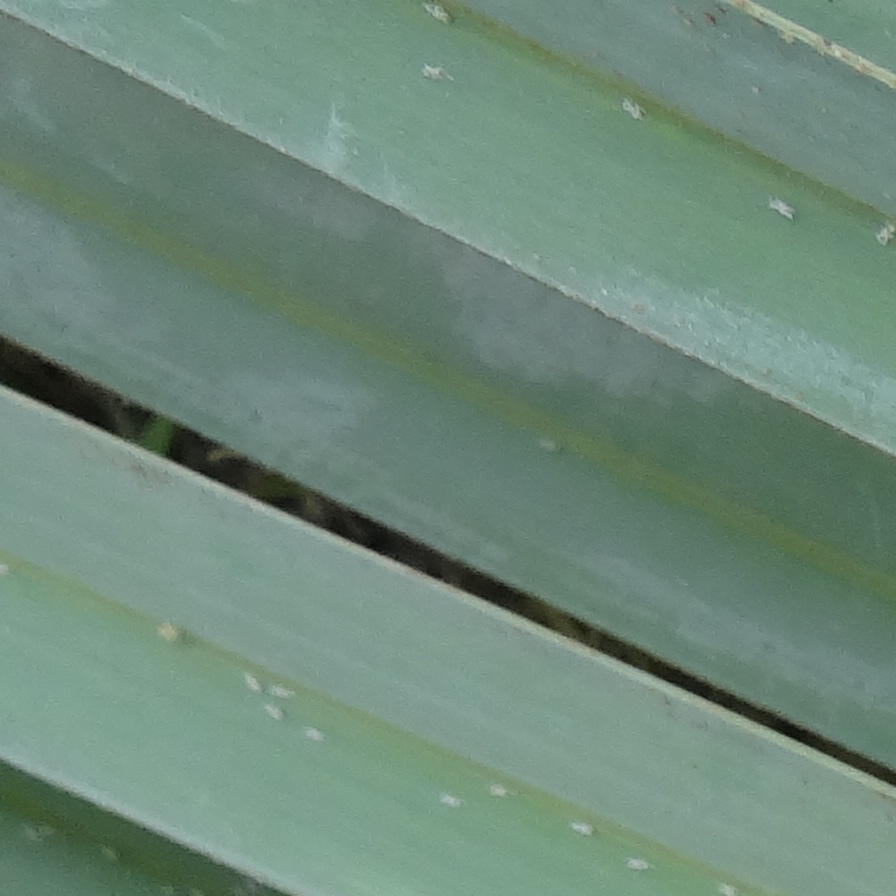
Label: Bug